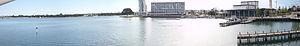
Mandurah est la troisième ville par sa population de l'Australie-Occidentale, en Australie. C'est une ville côtière à 75 km au sud de Perth, la capitale de l'État, au nord de l'estuaire de la Harvey River.